Netherlands in the Eurovision Song Contest 2018

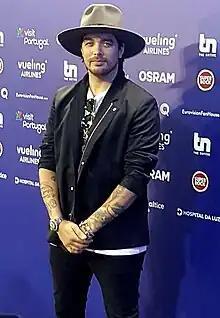
Waylon during a press meet and greet

Following O'G3NE's eleventh place in the final in 2017 with the song "Lights and Shadows", the Dutch broadcaster revealed in October 2017 that they would continue to internally select both the artist and song for the Eurovision Song Contest, and that an announcement would be expected in November 2017 after several artists had already been in contact with the broadcaster in regards to participating. Artists that were rumoured in Dutch media to be in talks with AVROTROS included singers Alain Clark and Sharon den Adel as well as the winner of the sixth series of the reality singing competition "The Voice of Holland" Maan. On 9 November 2017, AVROTROS announced that they had selected singer Waylon to represent the Netherlands at the 2018 contest. Waylon had previously represented the Netherlands at the Eurovision Song Contest 2014 alongside Ilse DeLange as the Common Linnets, placing second with the song "Calm After the Storm". The selection of Waylon as the Dutch representative occurred through the decision of a selection commission consisting of singer and television host Jan Smit, television host and author Cornald Maas, radio DJ Daniël Dekker and AVROTROS general director Eric van Stade.